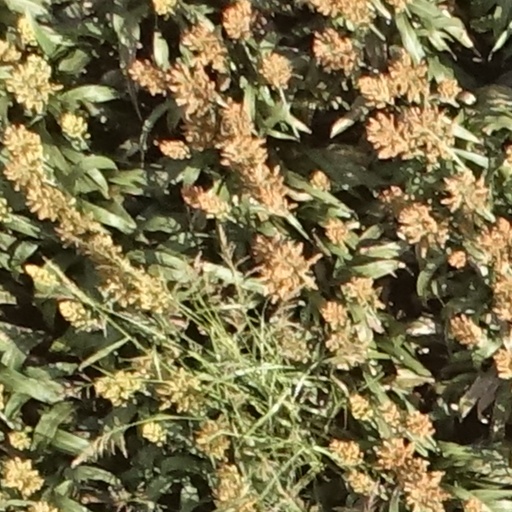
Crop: sorghum